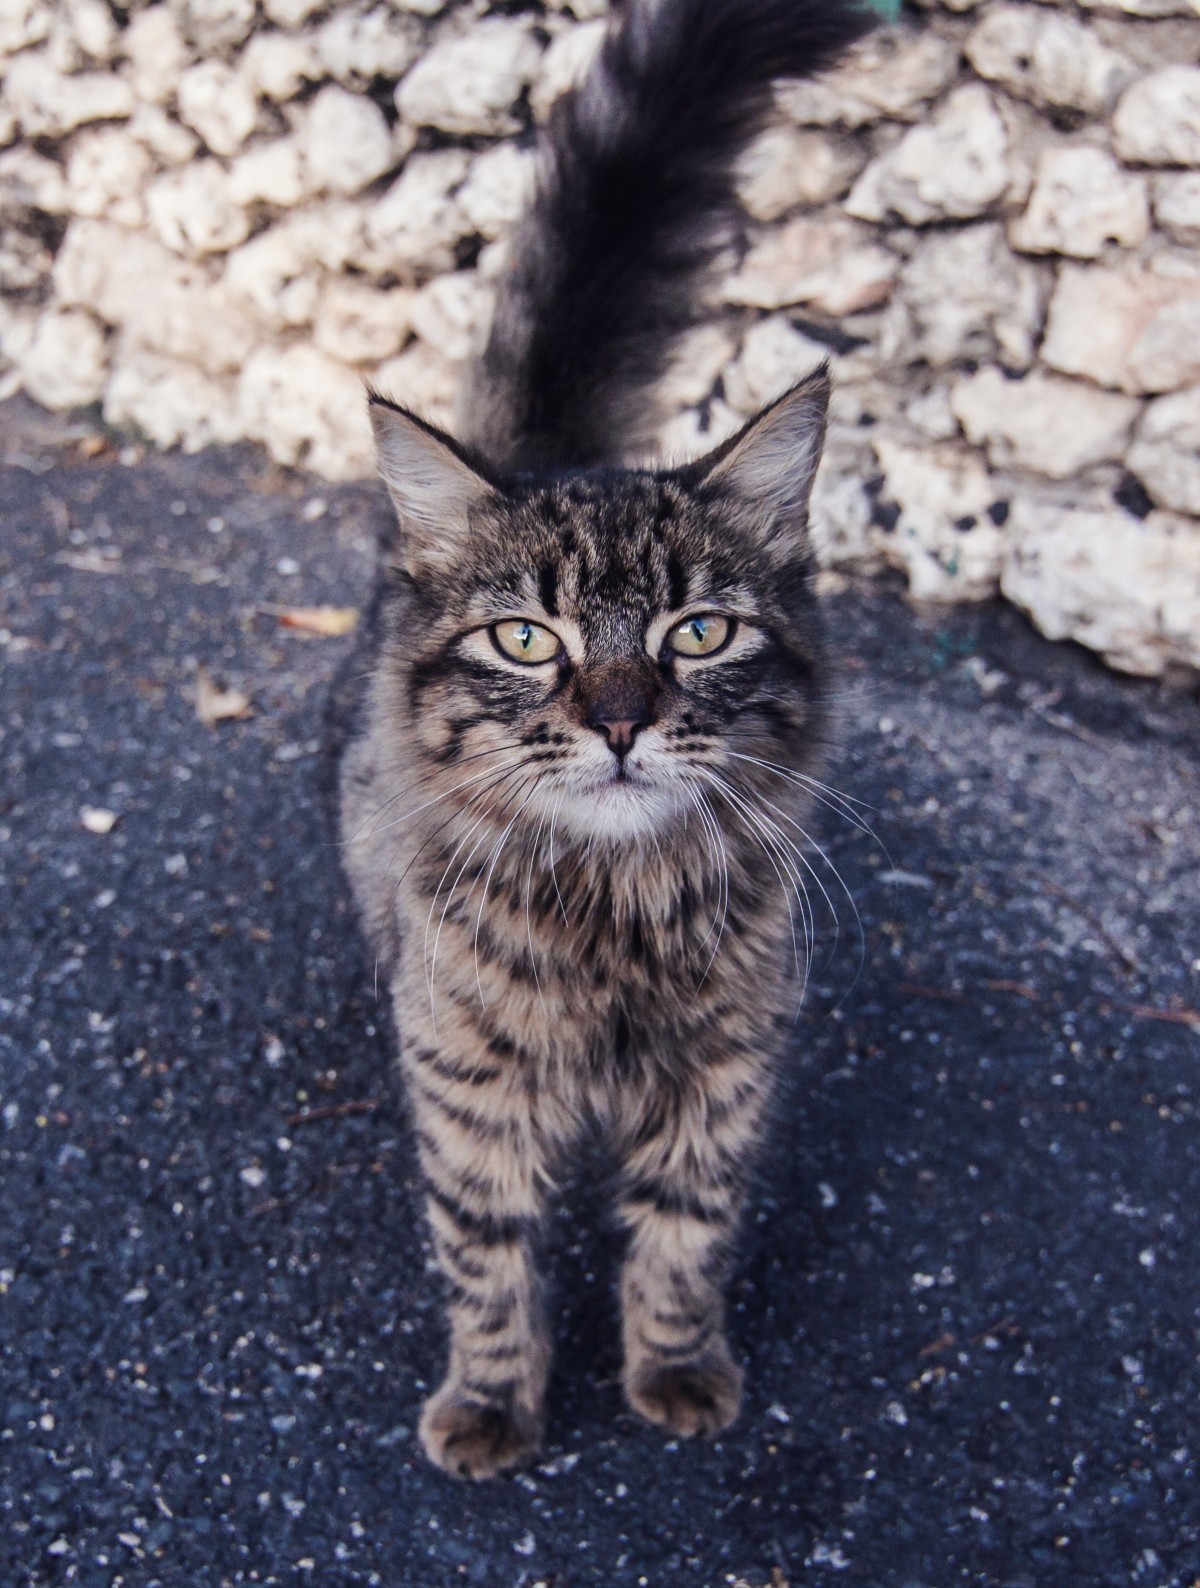
Tags: fauna, whiskers, vertebrate, bobcat, tabby cat, european shorthair, wild cat, small to medium sized cats, cat like mammal, carnivoran, domestic short haired cat, pixie bob